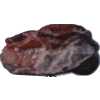
Label: carambola